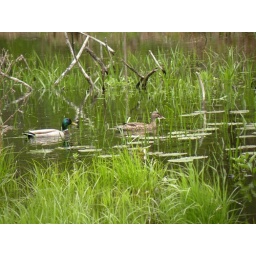
Mallards on a quiet pond. Taken during mountain bike ride in Allen State Park, Sturbridge, Massachusetts, May 2008